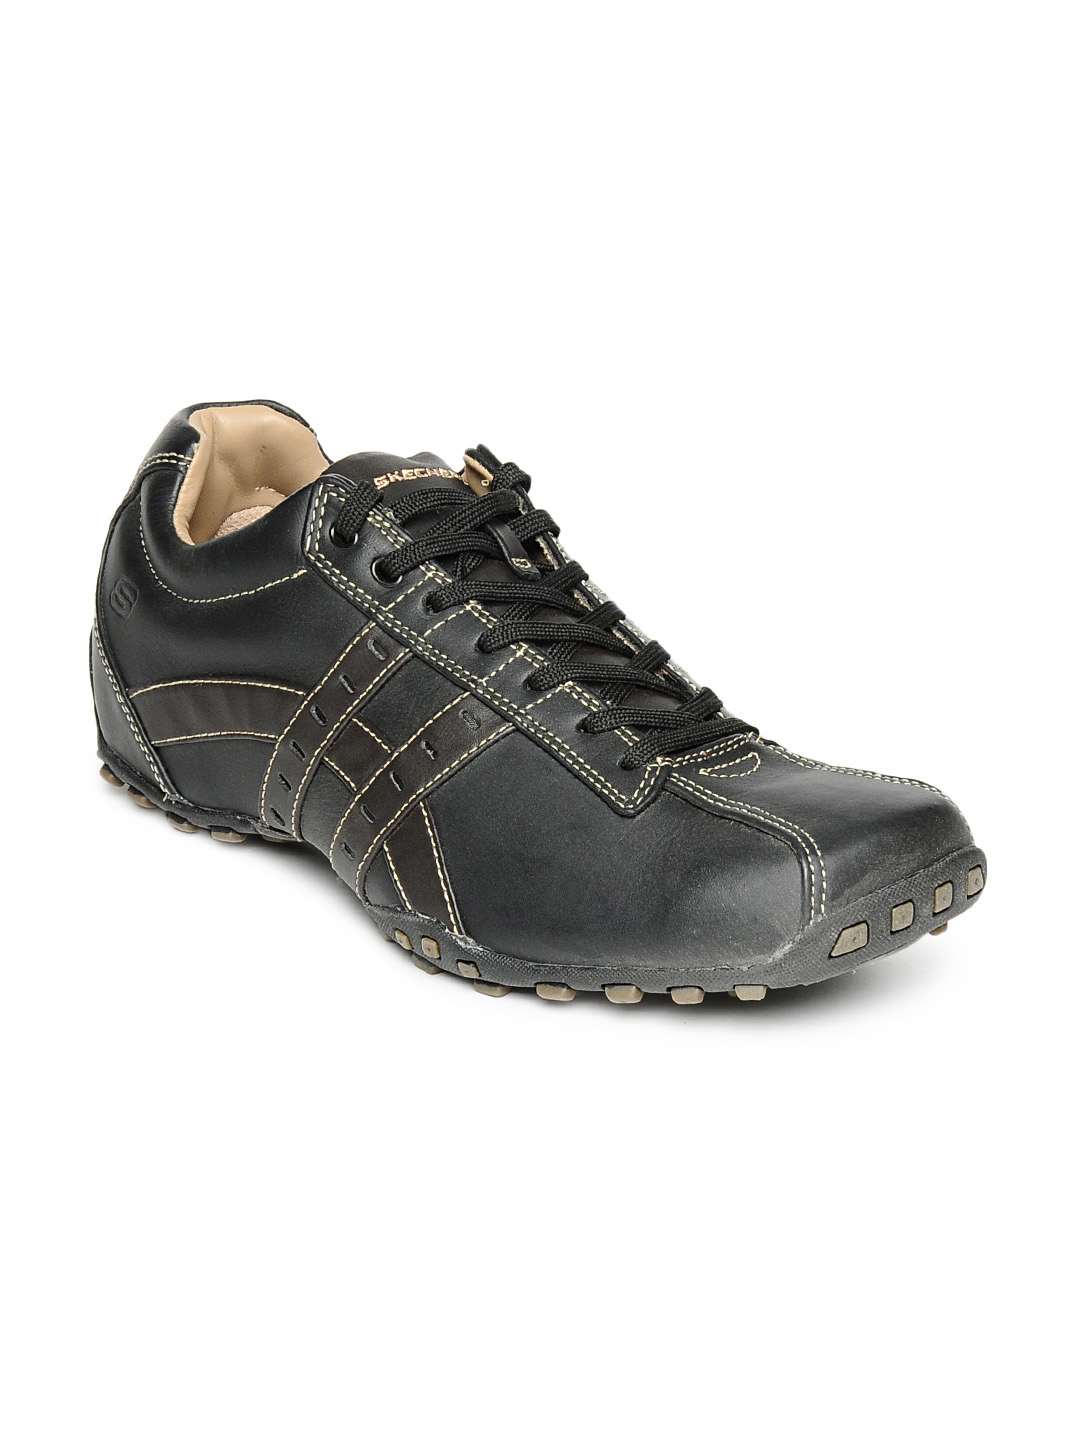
Skechers Men Black Shoe
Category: Footwear / Shoes / Casual Shoes
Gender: Men
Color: Black
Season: Winter 2015
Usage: Casual